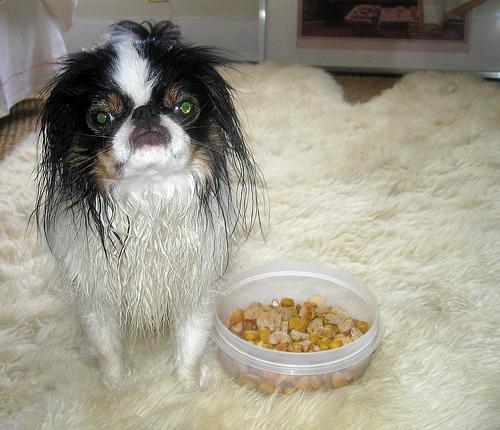
japanese chin